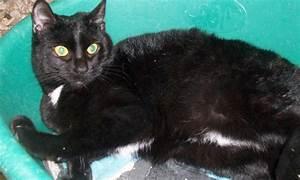
cat